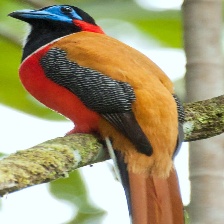
Species: RED NAPED TROGON
Scientific name: HARPACTES KASUMBA